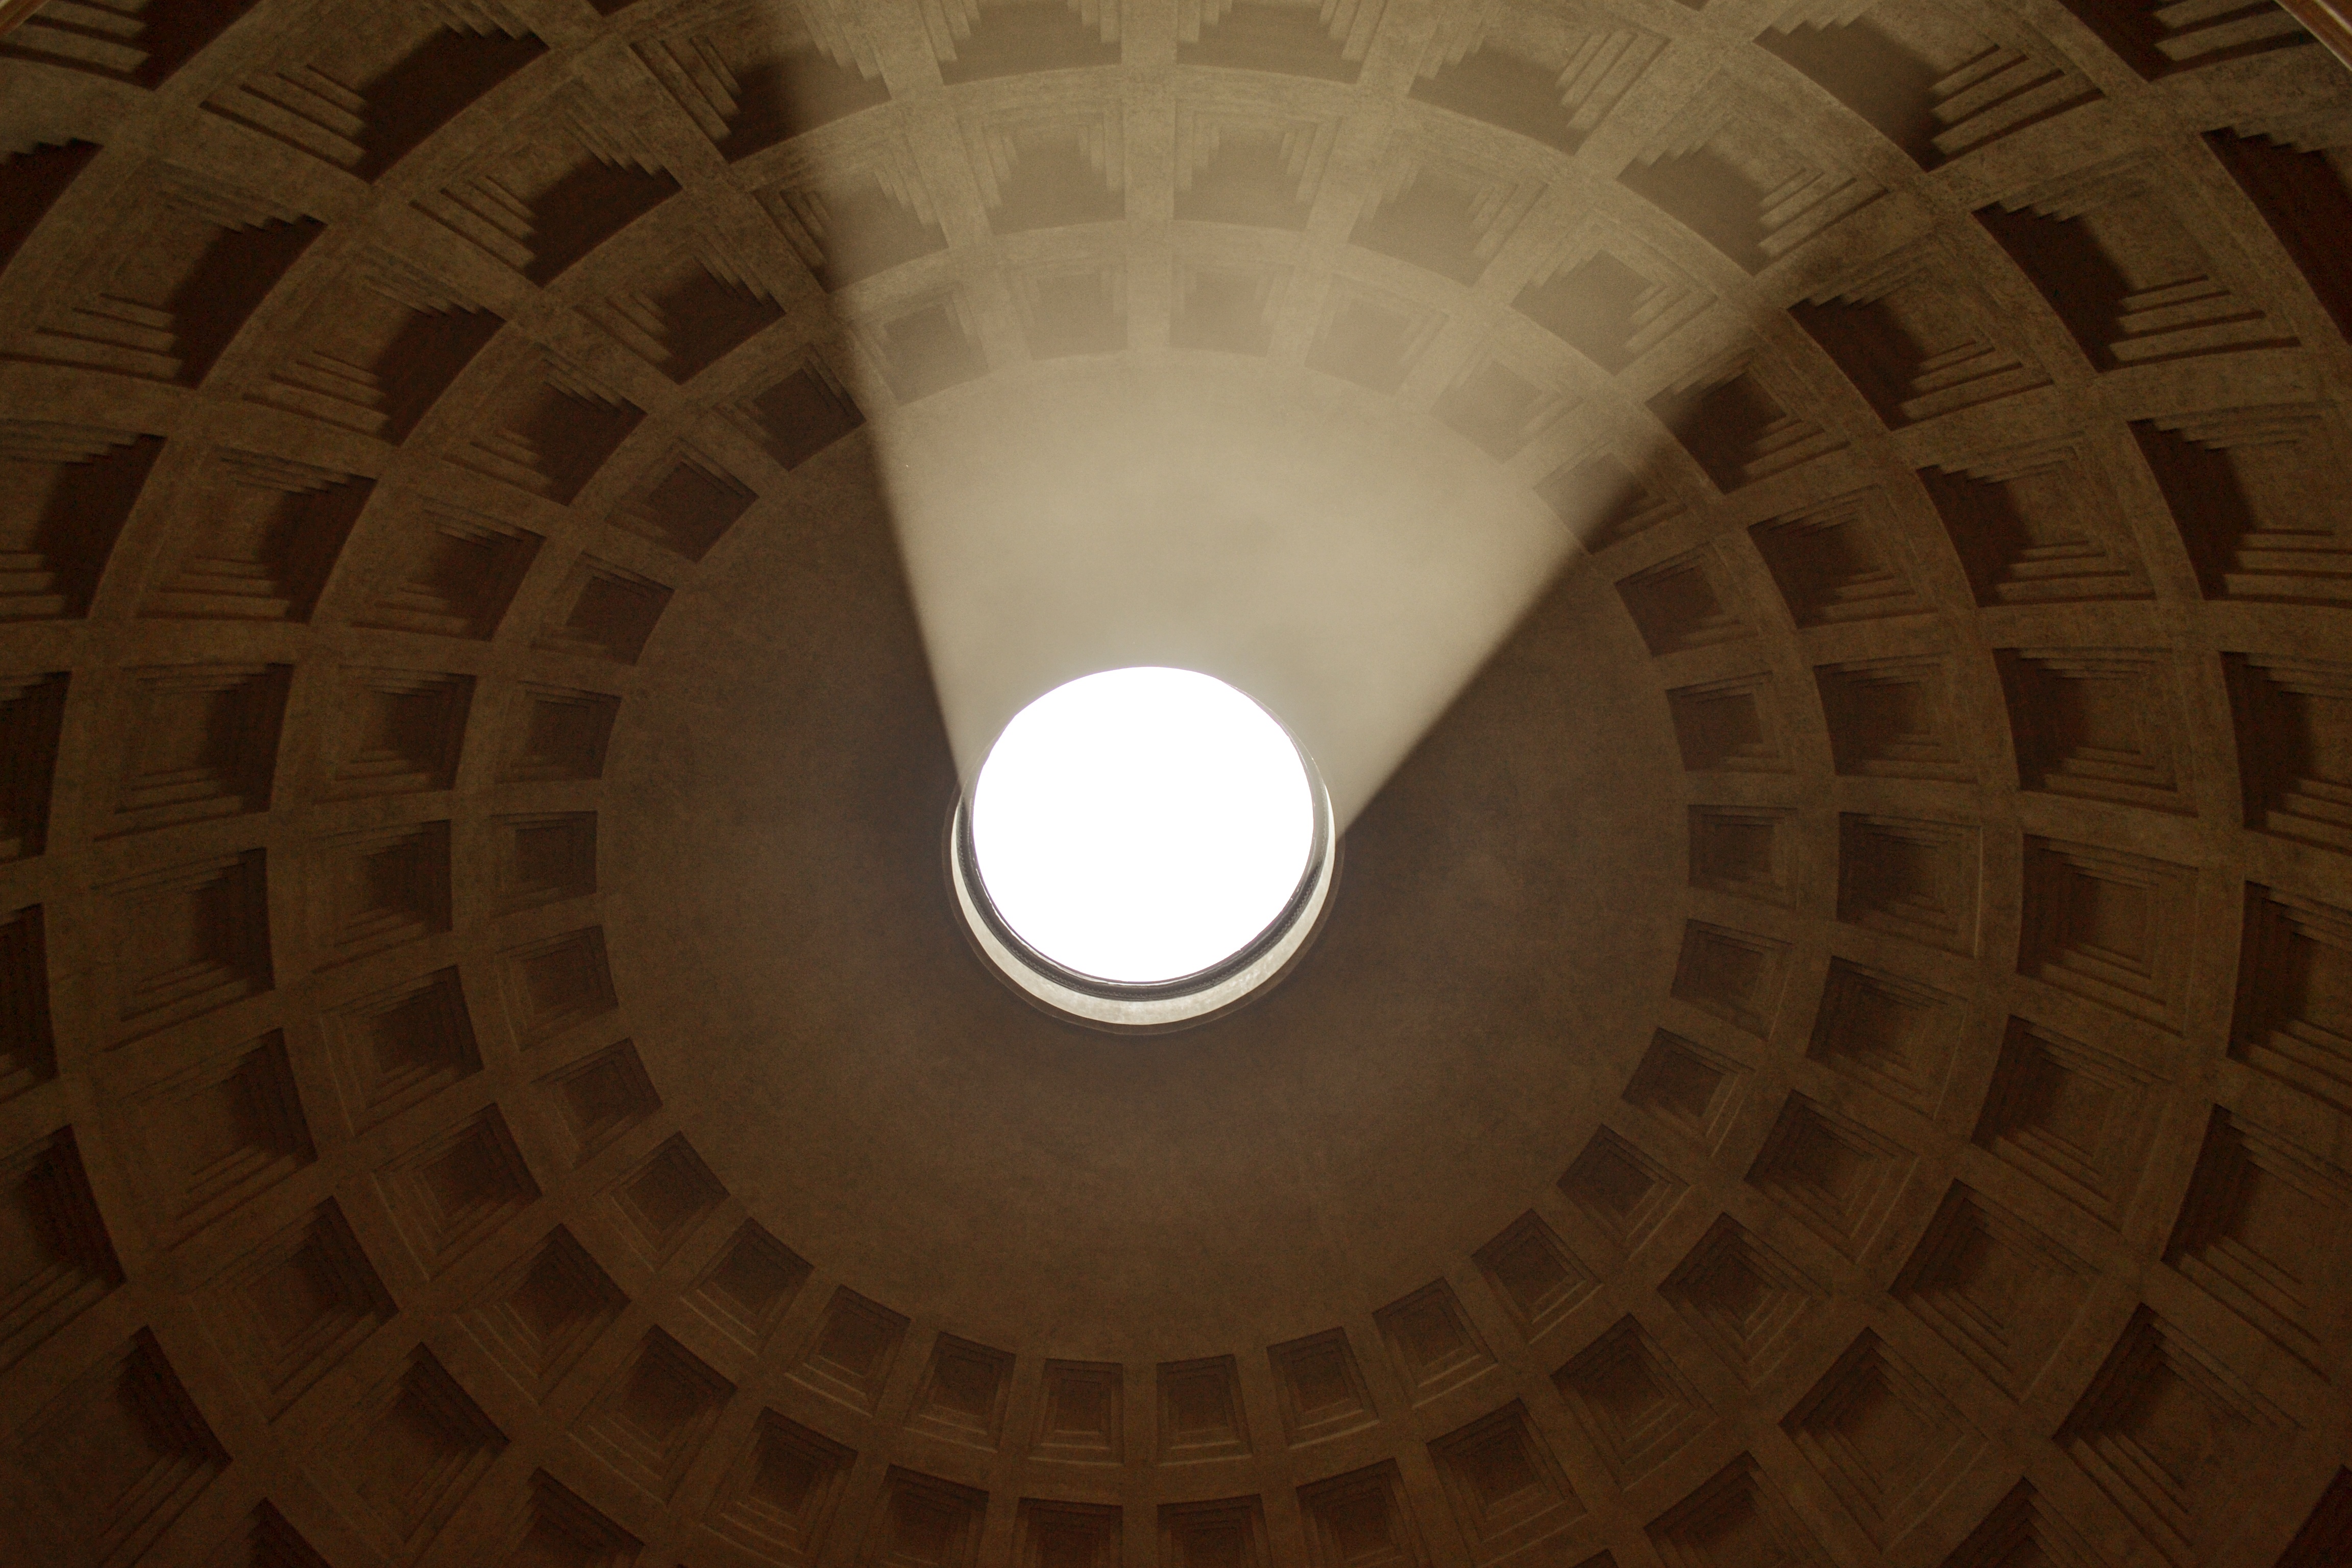
light, wood, spiral, floor, ceiling, lighting, circle, design, symmetry, dome, shape, flooring, daylighting